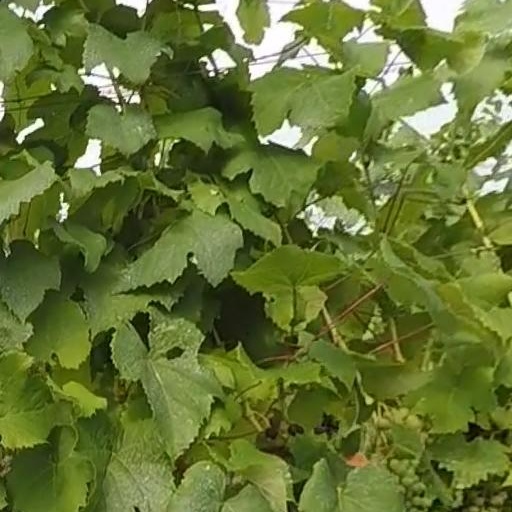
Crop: grape